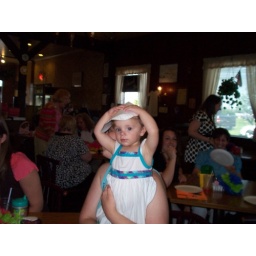
The &amp;quot;draw a baby on a paper plate on your head&amp;quot; game was enjoyed by all.